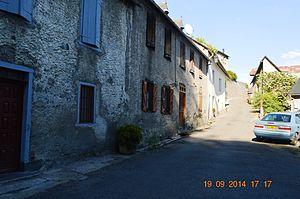
Arrout est une commune française, située dans le département de l'Ariège en région Occitanie.